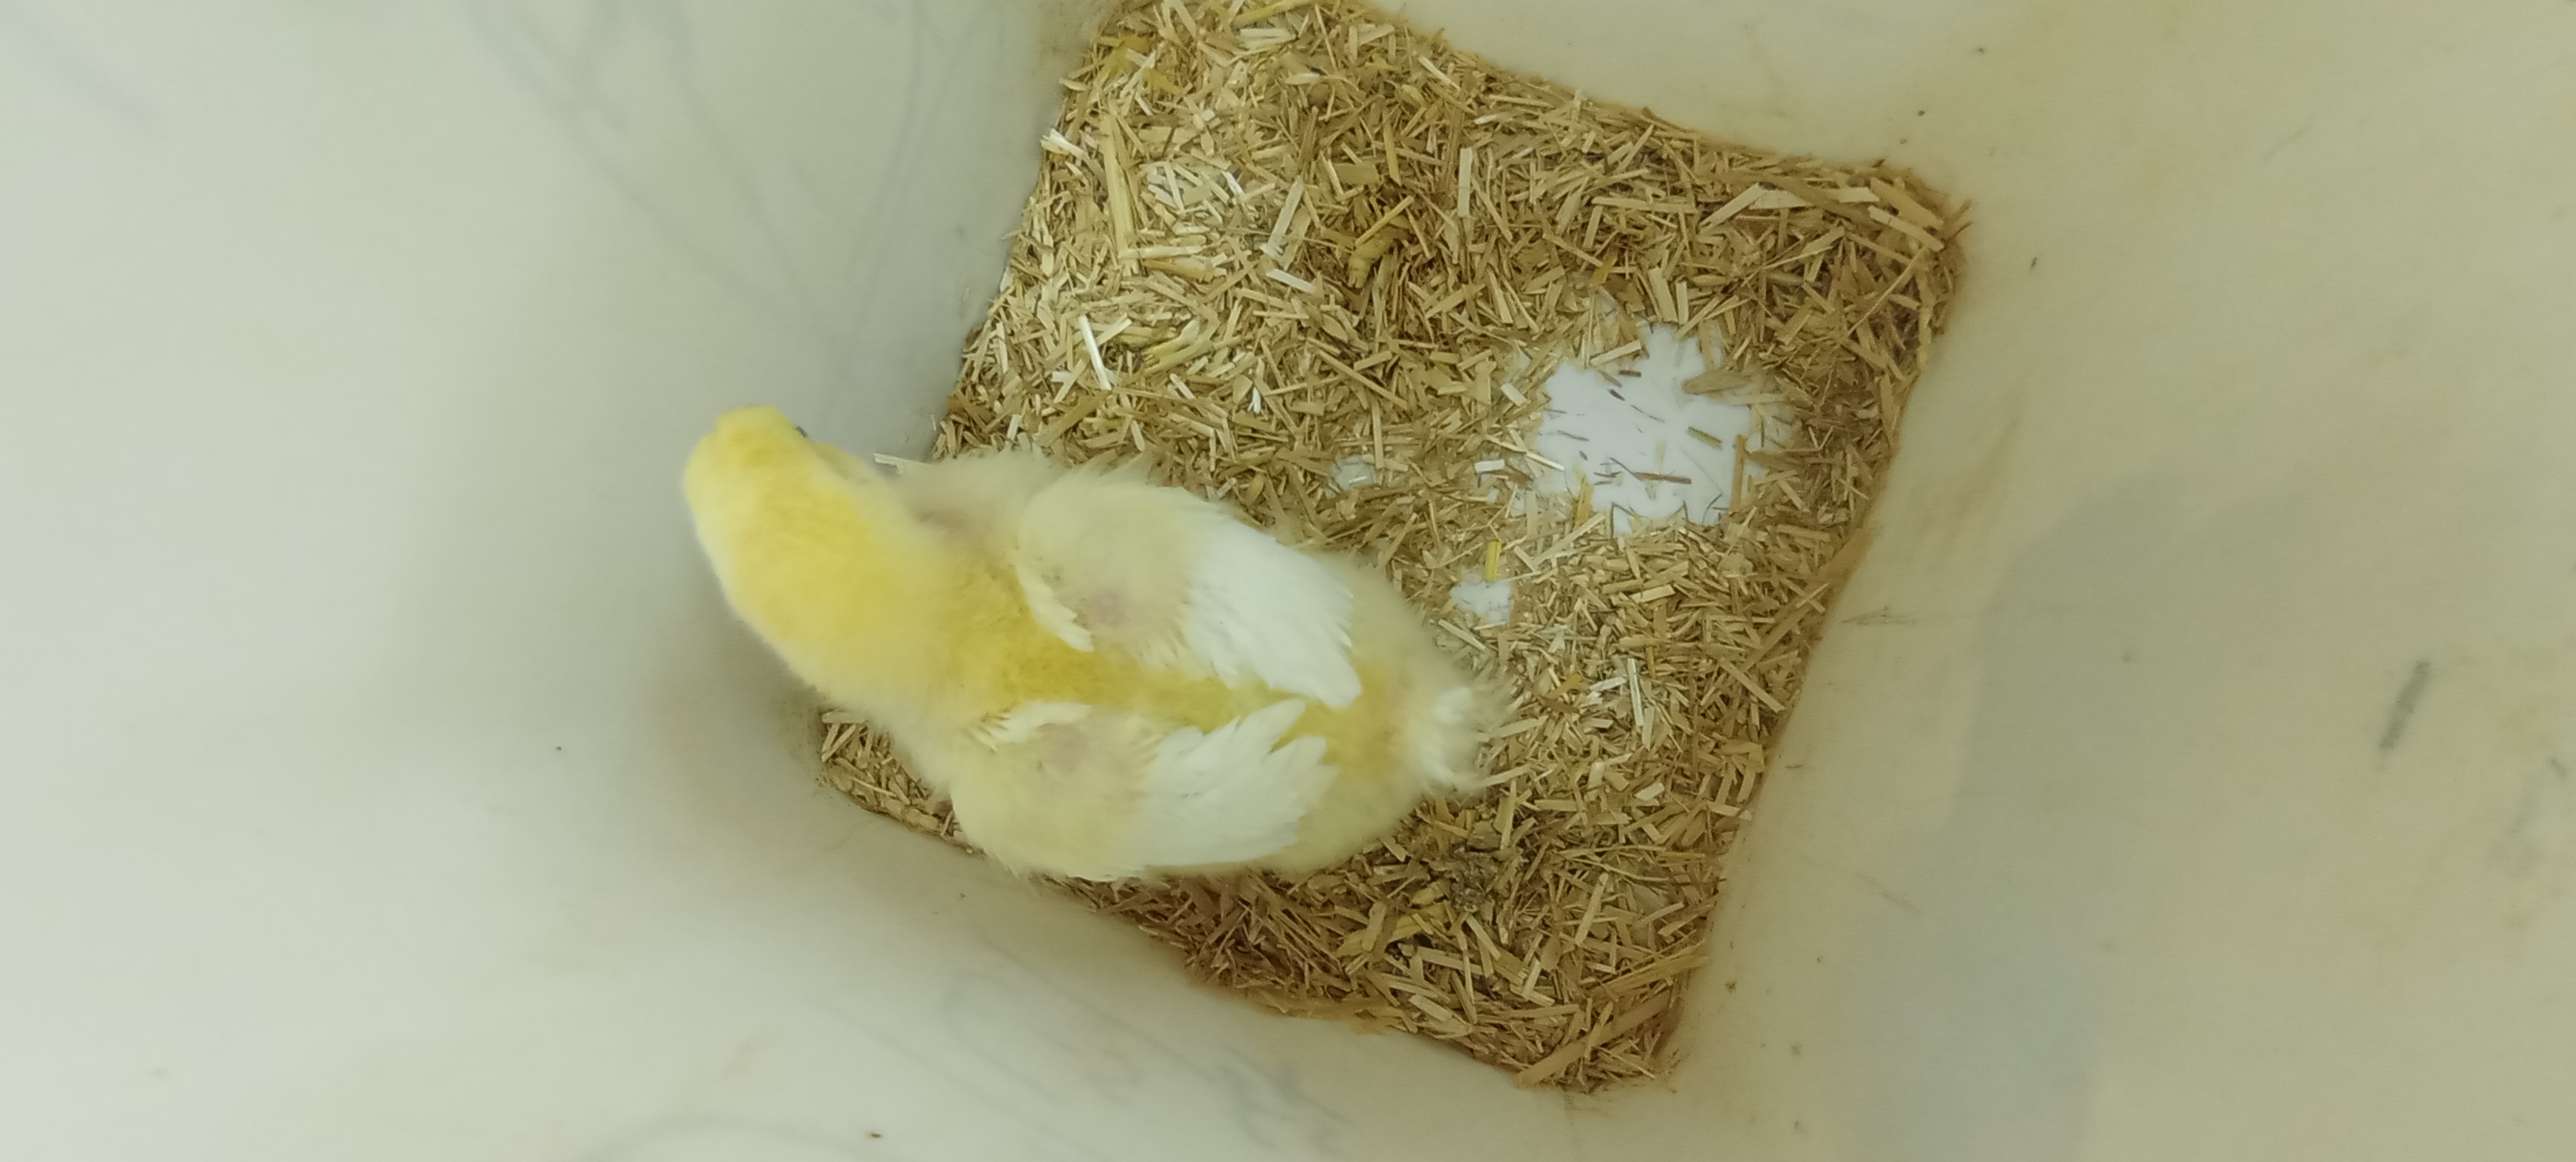
Weight: 216 g